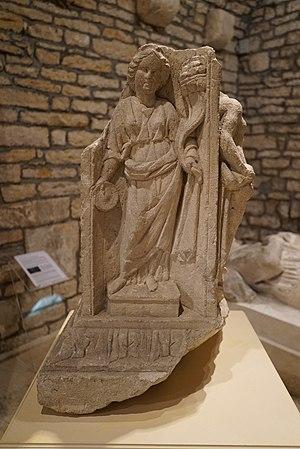
présenté au musée.
Andelot-Blancheville est une commune française située dans le département de la Haute-Marne, en région Grand Est.